All Metal Products Company

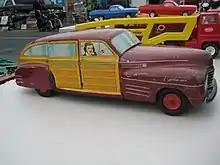
Tin toy car, Toytown line, Wyandotte Toys

All Metal Products Company was an American toy company founded in 1920 and based in Wyandotte, Michigan for most of its history. It produced inexpensive pressed metal toys under the Wyandotte brand name, and was the largest manufacturer of toy guns in the US for several decades in the 20th century. The company's slogan was "Wyandotte Toys are Good and Safe." To keep costs down, the company used scrap and surplus raw materials whenever possible, often manufacturing their toys from scrap metal obtained from local auto factories.